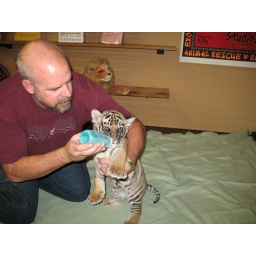
Feeding a tiger cub at wildlife sanctuary in Oklahoma.